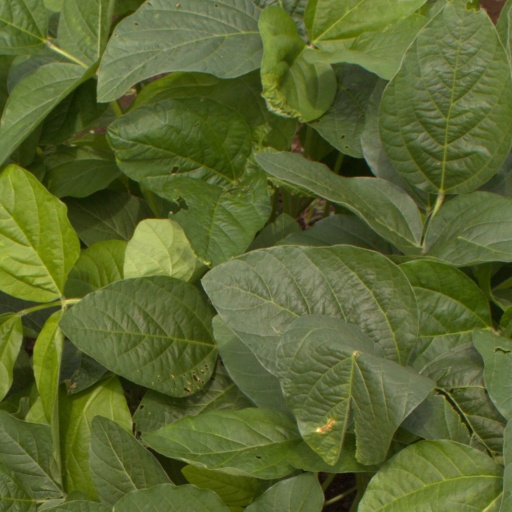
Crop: soybean